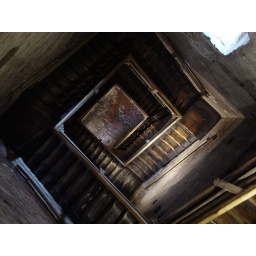
A bit like in many italian cities, the eight of towers was a sign of power between the families.